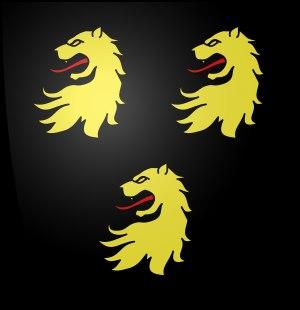
La famille Aycelin de Montaigut est une famille originaire de Glaine-Montaigut dans le Puy-de-Dôme. D’origine modeste, elle s’éleva grâce à l’Église, s’allia à la famille de La Tour d’Auvergne et s'est éteinte dans la maison de Montaigut-Listenois. Ses armes sont : de sable, à trois têtes de lion arrachées d'or, lampassées de gueules.